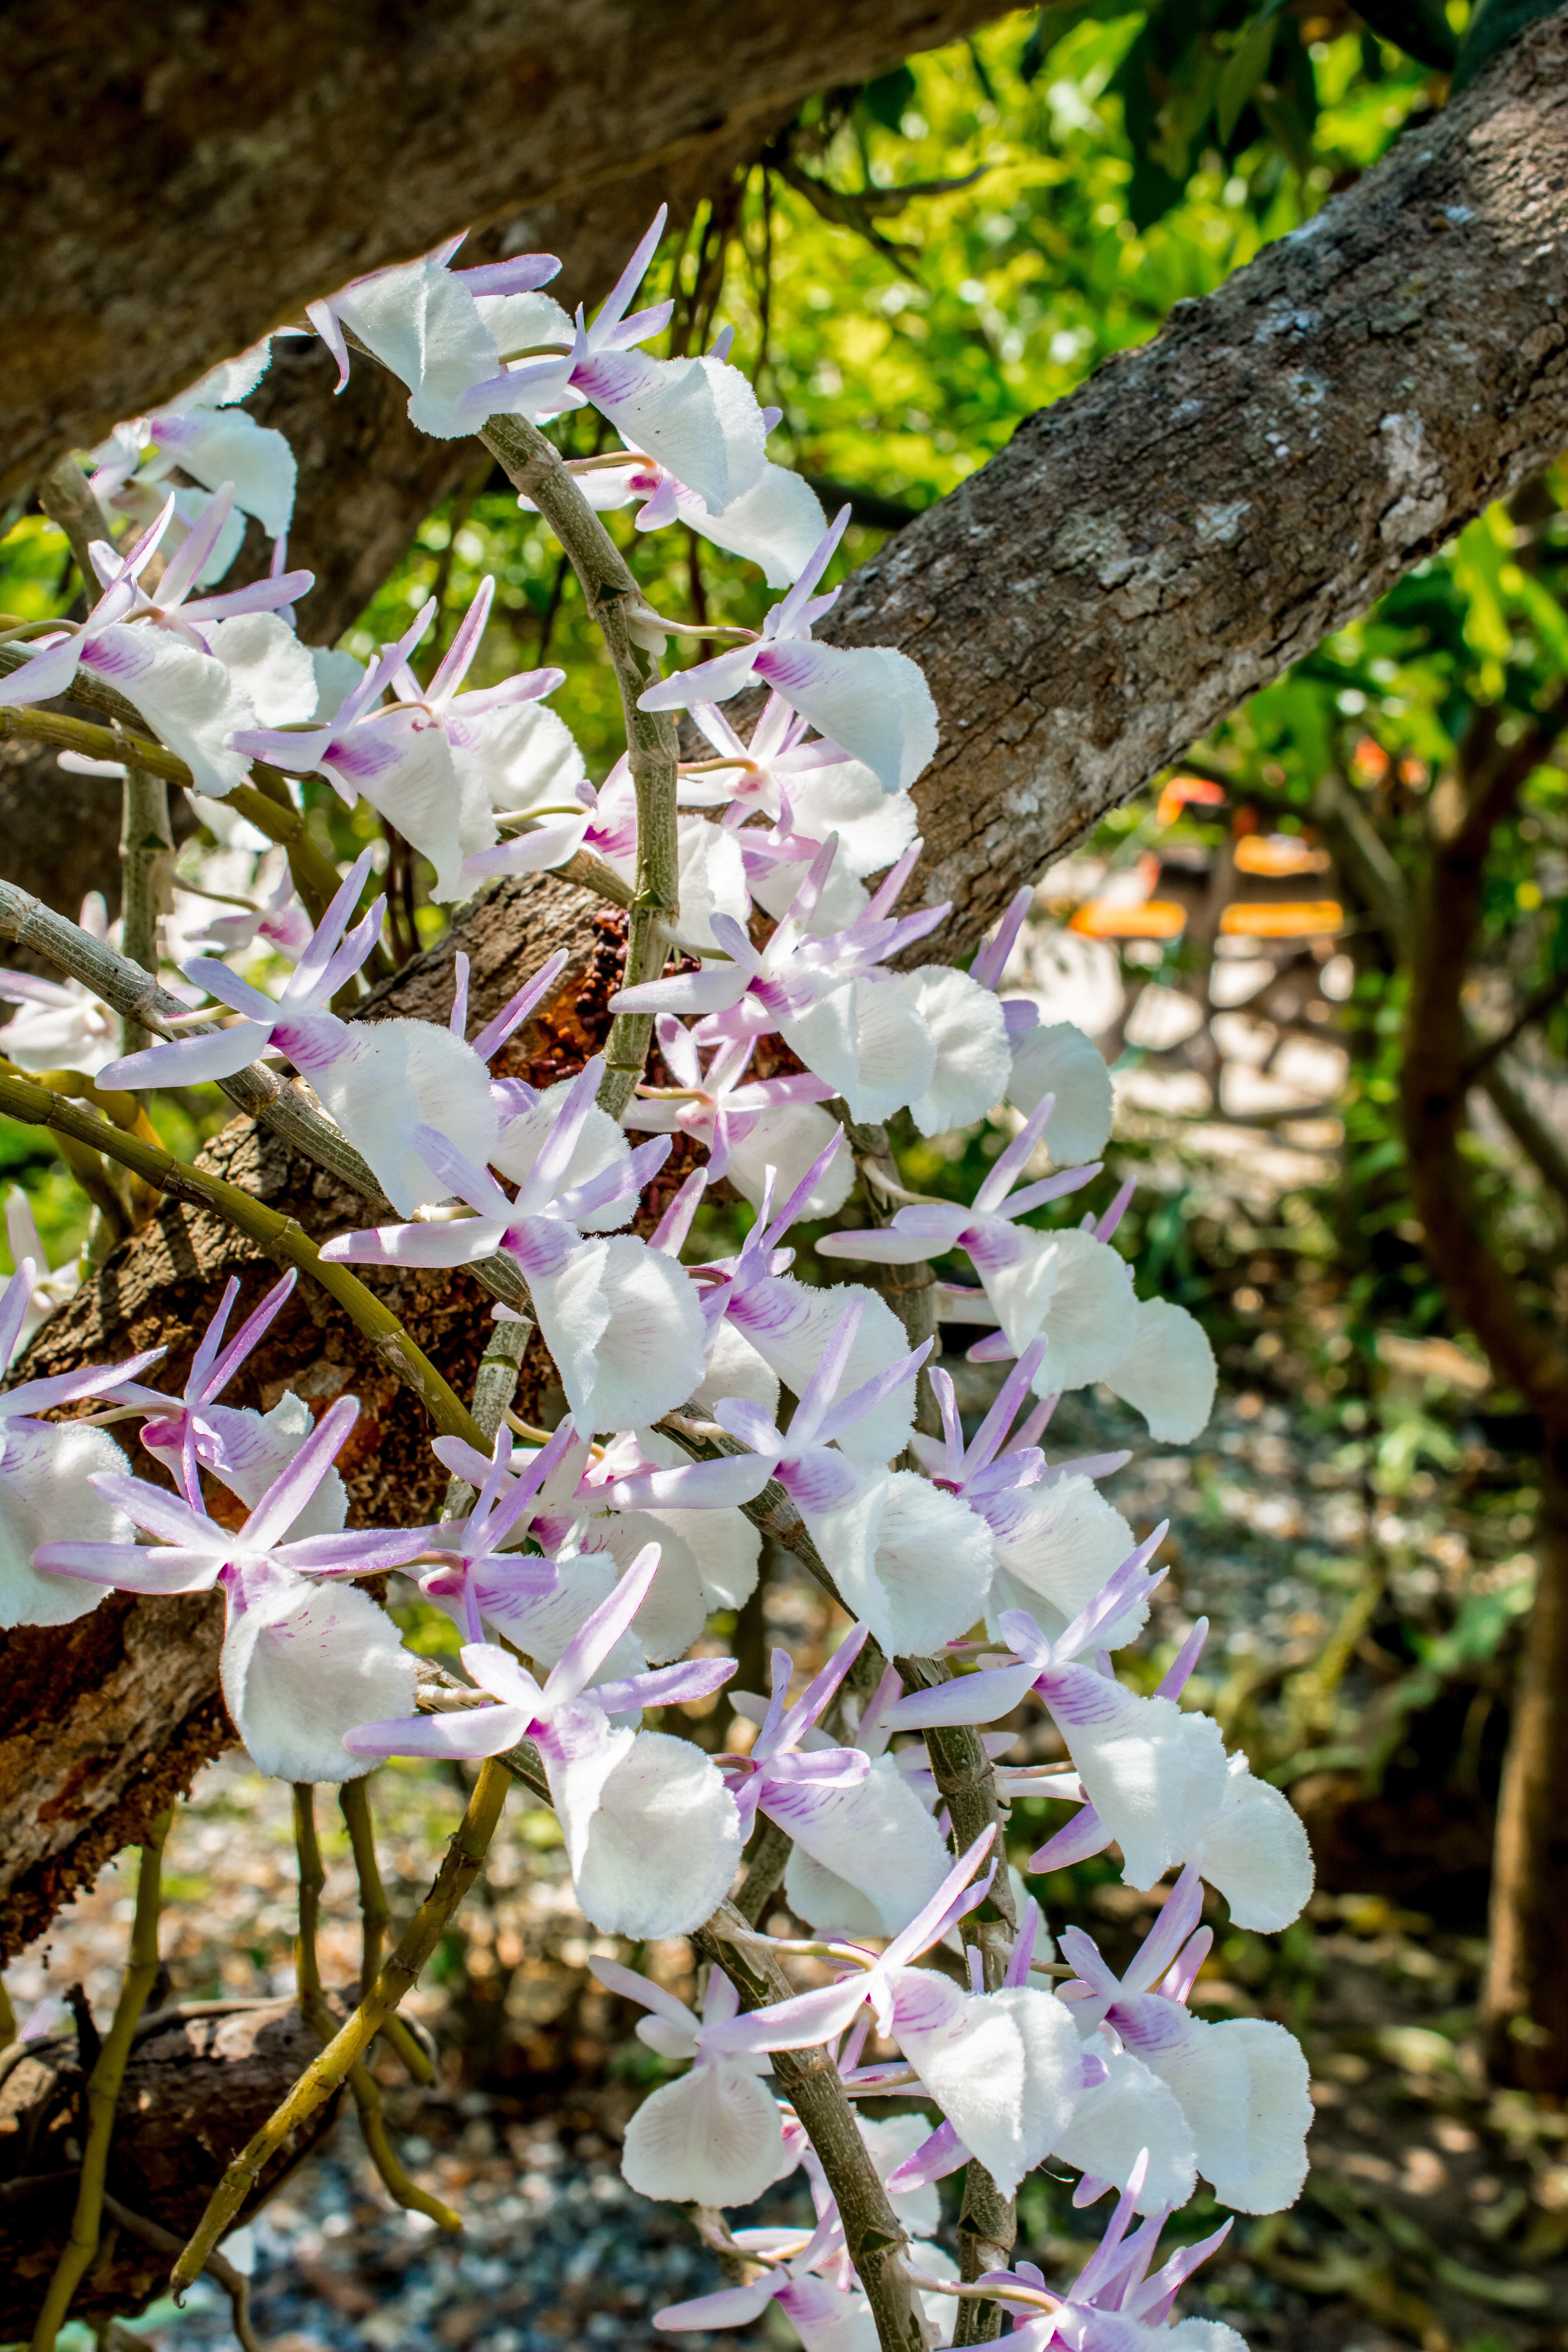
tree, nature, branch, blossom, plant, leaf, flower, petal, bloom, spring, produce, botany, garden, flora, orchid, wildflower, shrub, macro photography, flowering plant, wild orchid, white violet, land plant